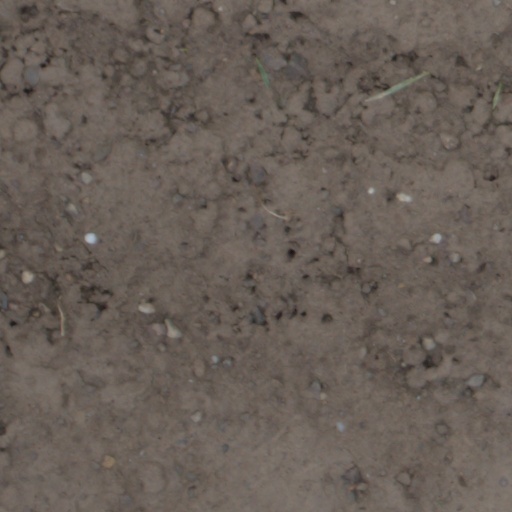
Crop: wheat